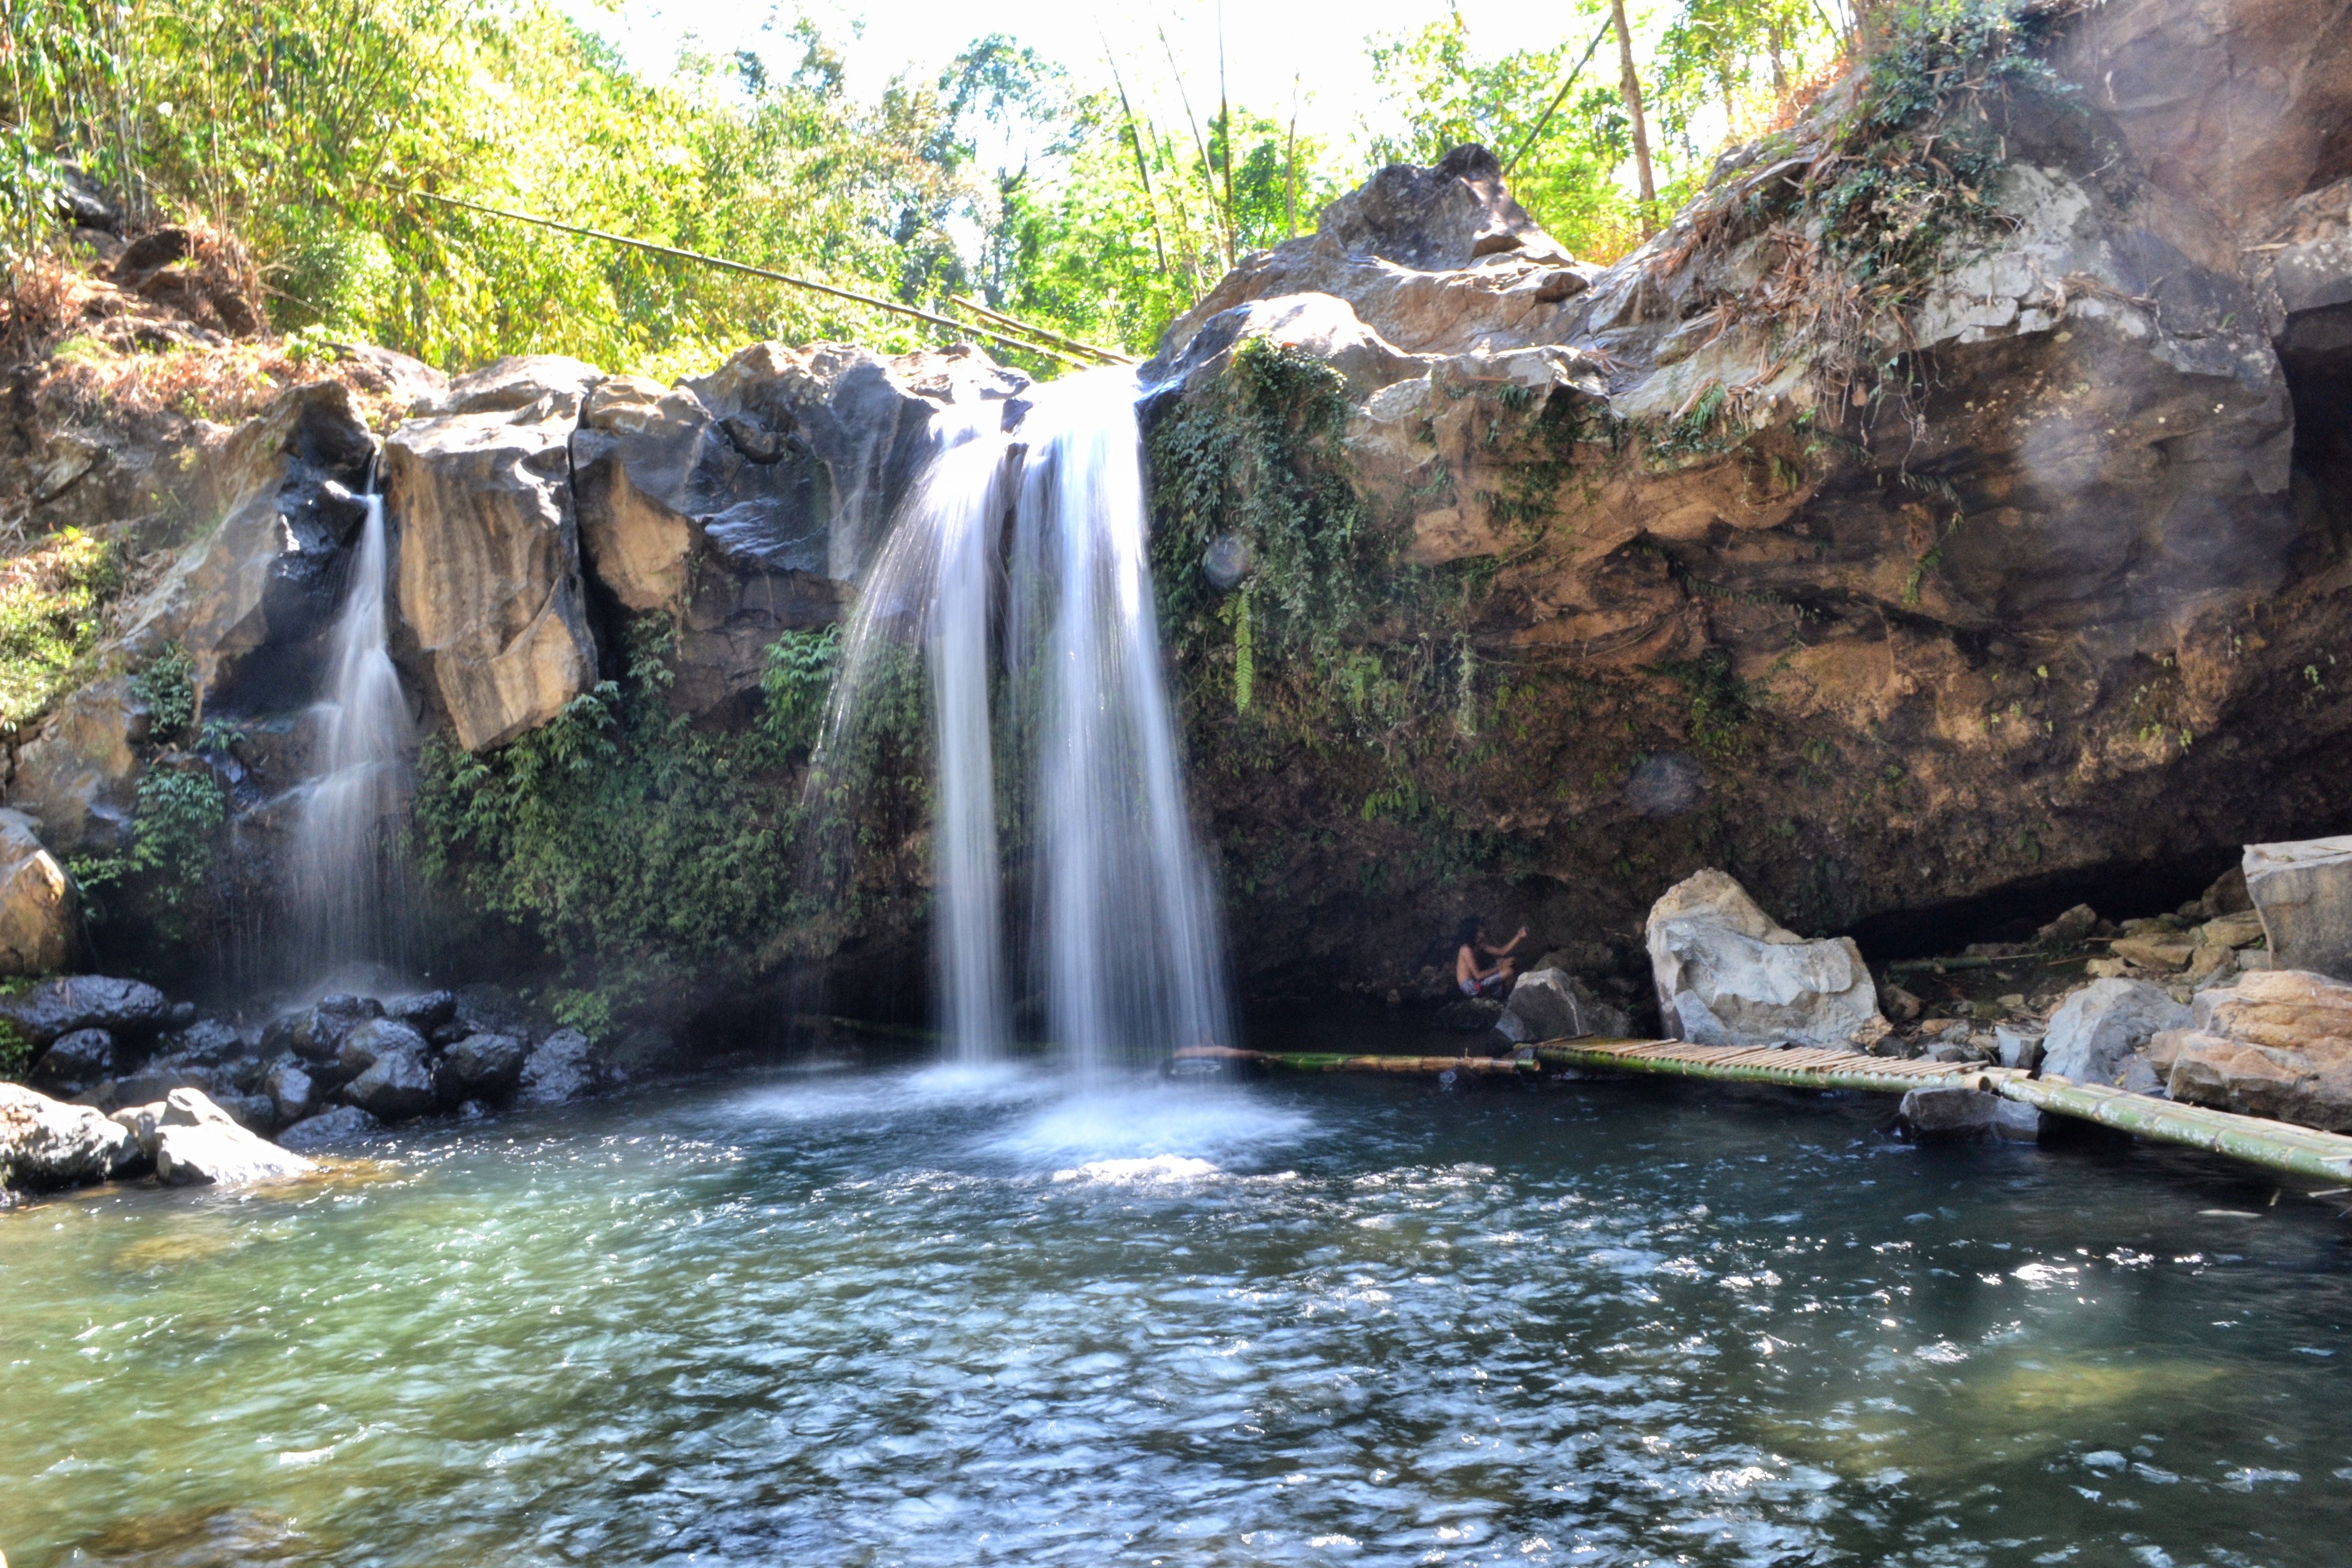
water, waterfall, stream, rapid, body of water, wasserfall, water feature, watercourse